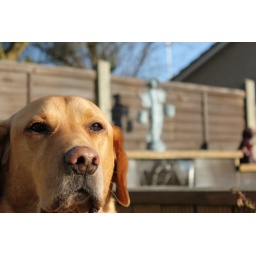
Experimenting with aperture settings in the garden, and got a great depth of field mixture with my dog and the pond/fence.